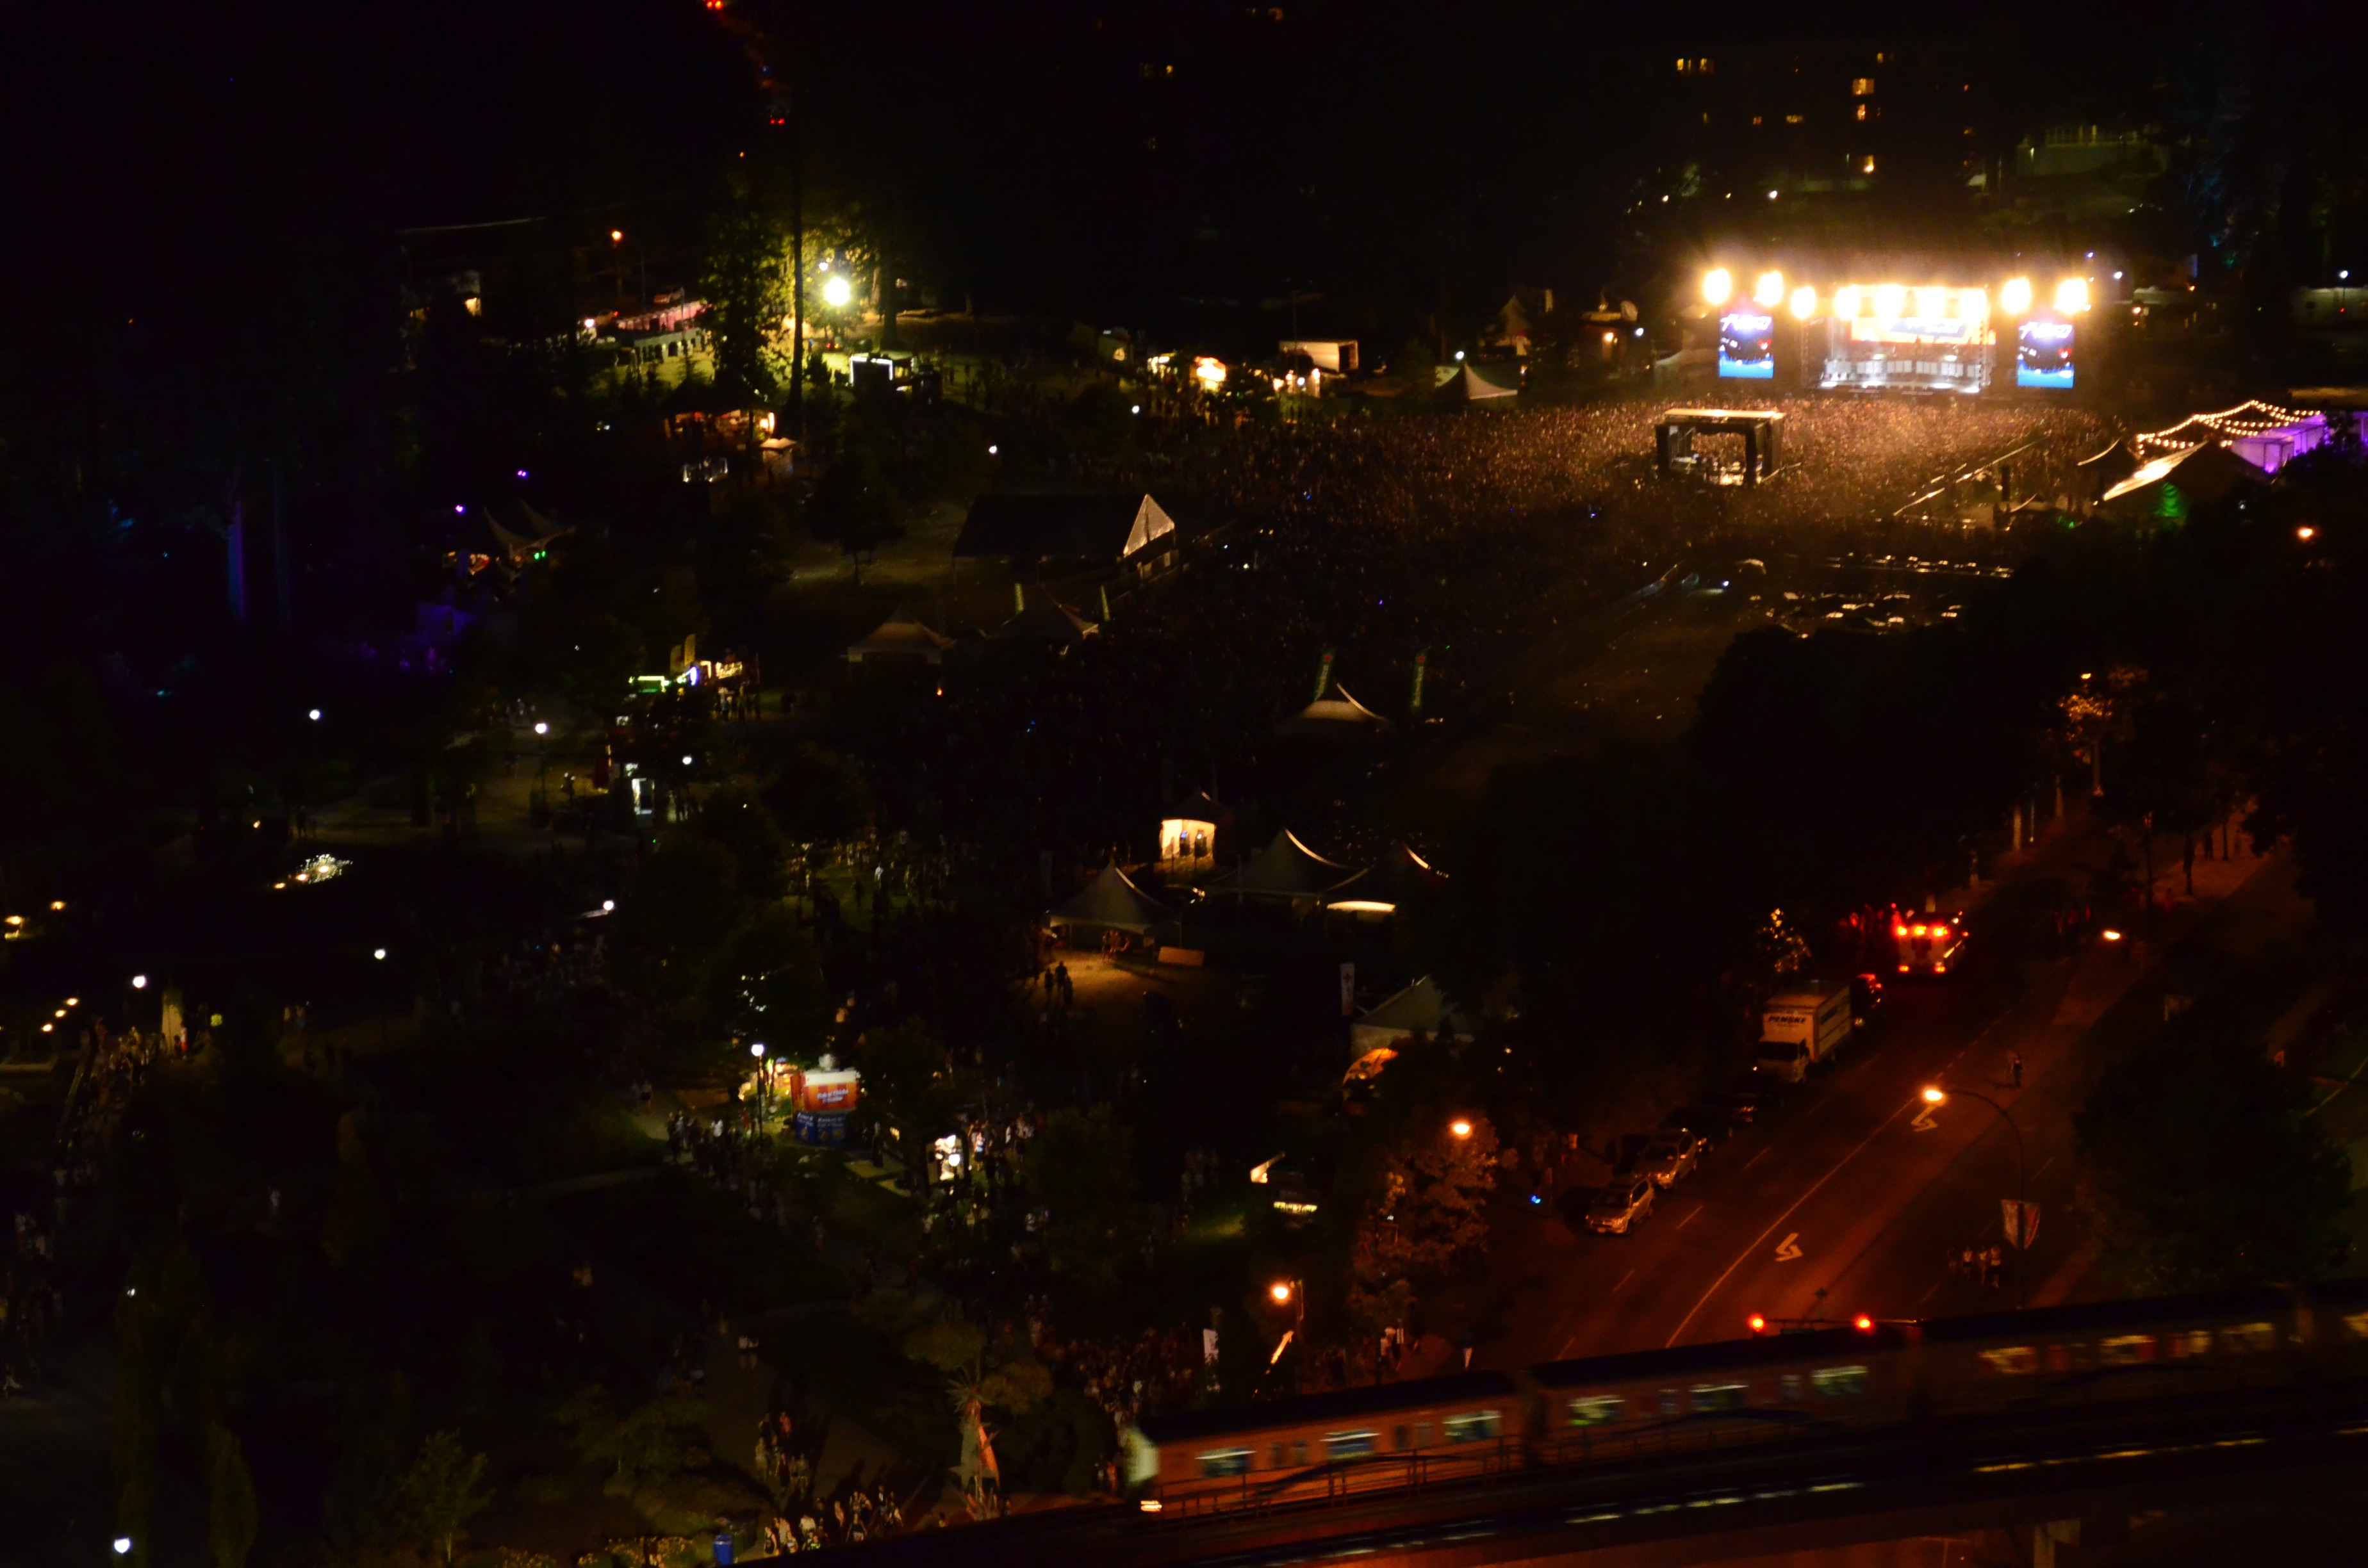
light, night, cityscape, dusk, evening, darkness, midnight